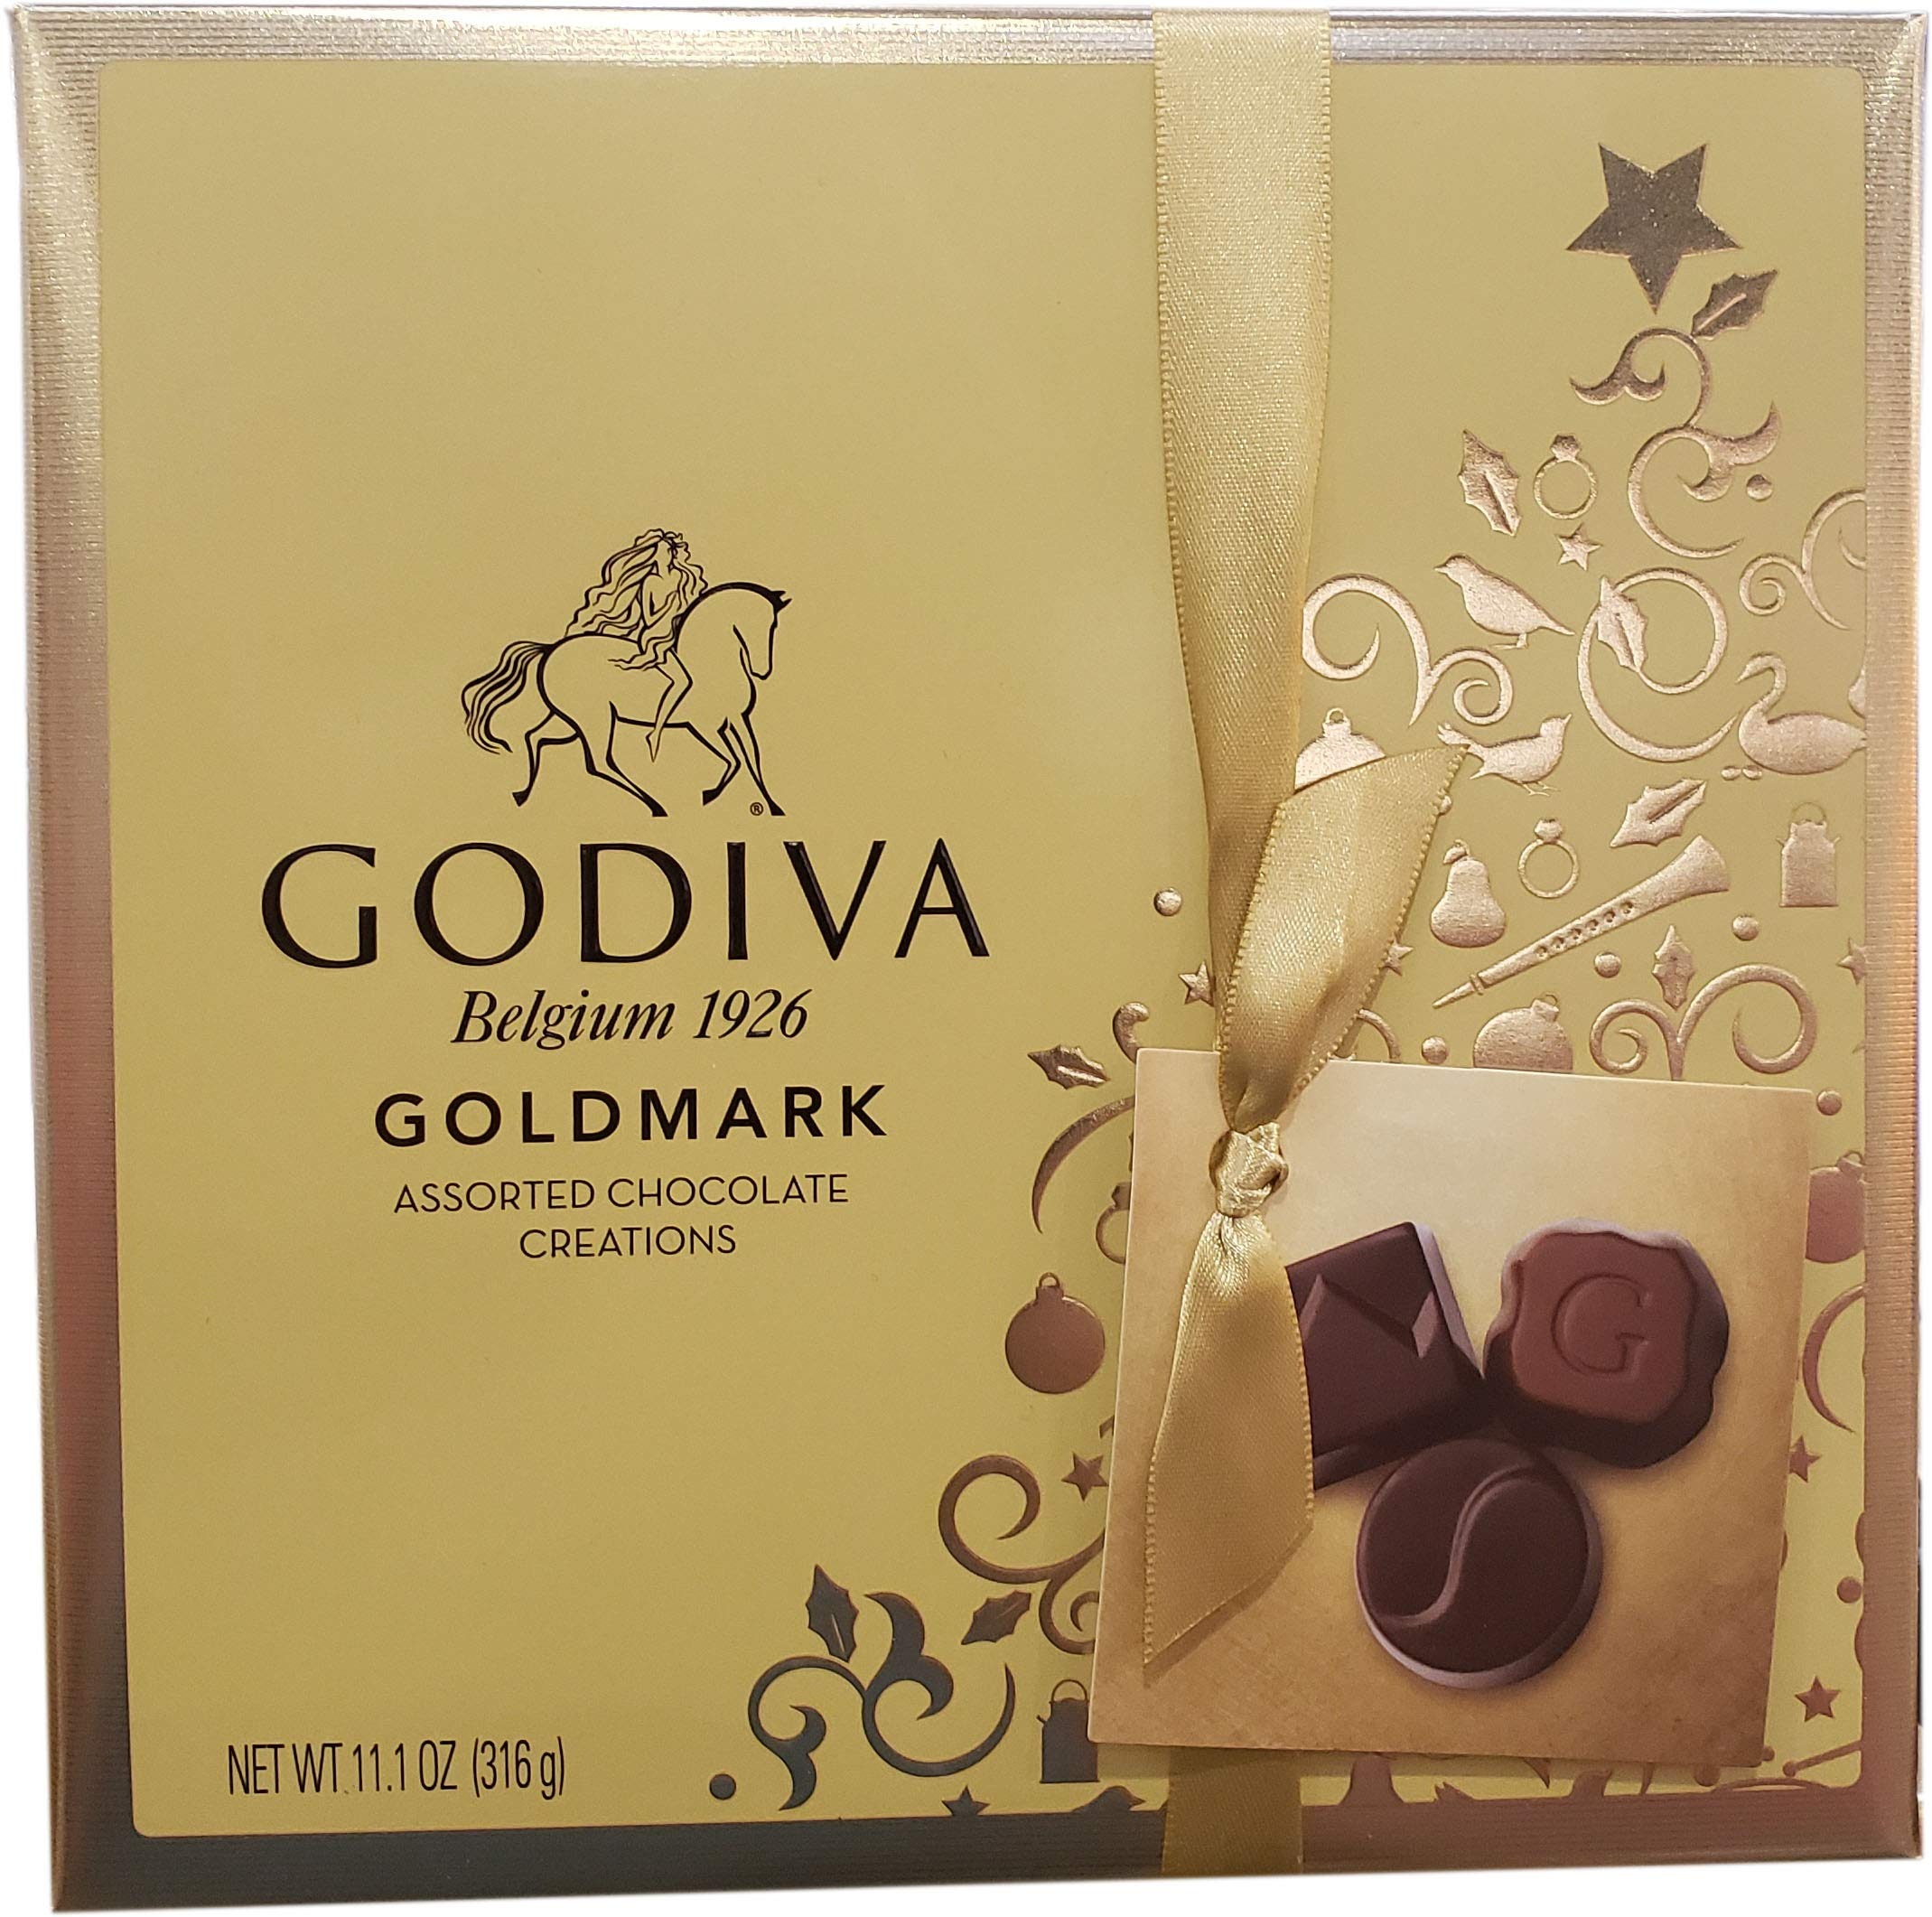
Item Name: Godiva 27Piece Belgium Boxed Assorted Chocolates, 11.1 Oz
Bullet Point 1: Assorted Chocolate
Bullet Point 2: Belgium 1926
Bullet Point 3: Size 316 gram
Value: 11.1
Unit: Ounce

Price: 28.04